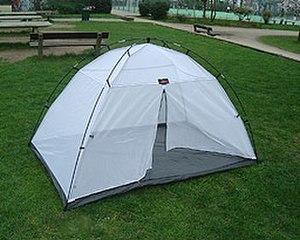
Une moustiquaire est un écran en ajouré fait de fin grillage en métal, plastique ou fibre de verre ou de tissu à mailles fines, tels que la gaze ou la tulle, conçu pour empêcher les moustiques et autres animaux indésirables de pénétrer dans les locaux ou les lieux de stockage. On l'adapte aux cadres des fenêtres et des portes que l'on veut laisser ouvertes, on les utilise aussi pour envelopper les lits ou pour protéger les bouches d'aération des garde-manger, placards, etc.